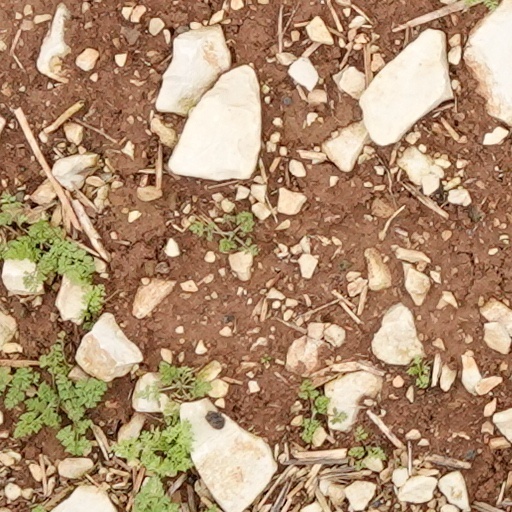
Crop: wheat